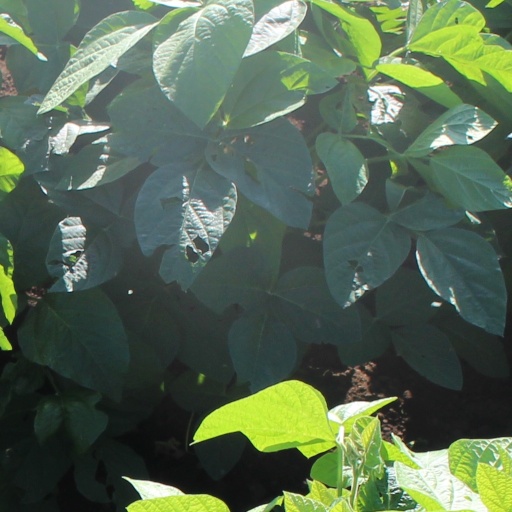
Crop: soybean